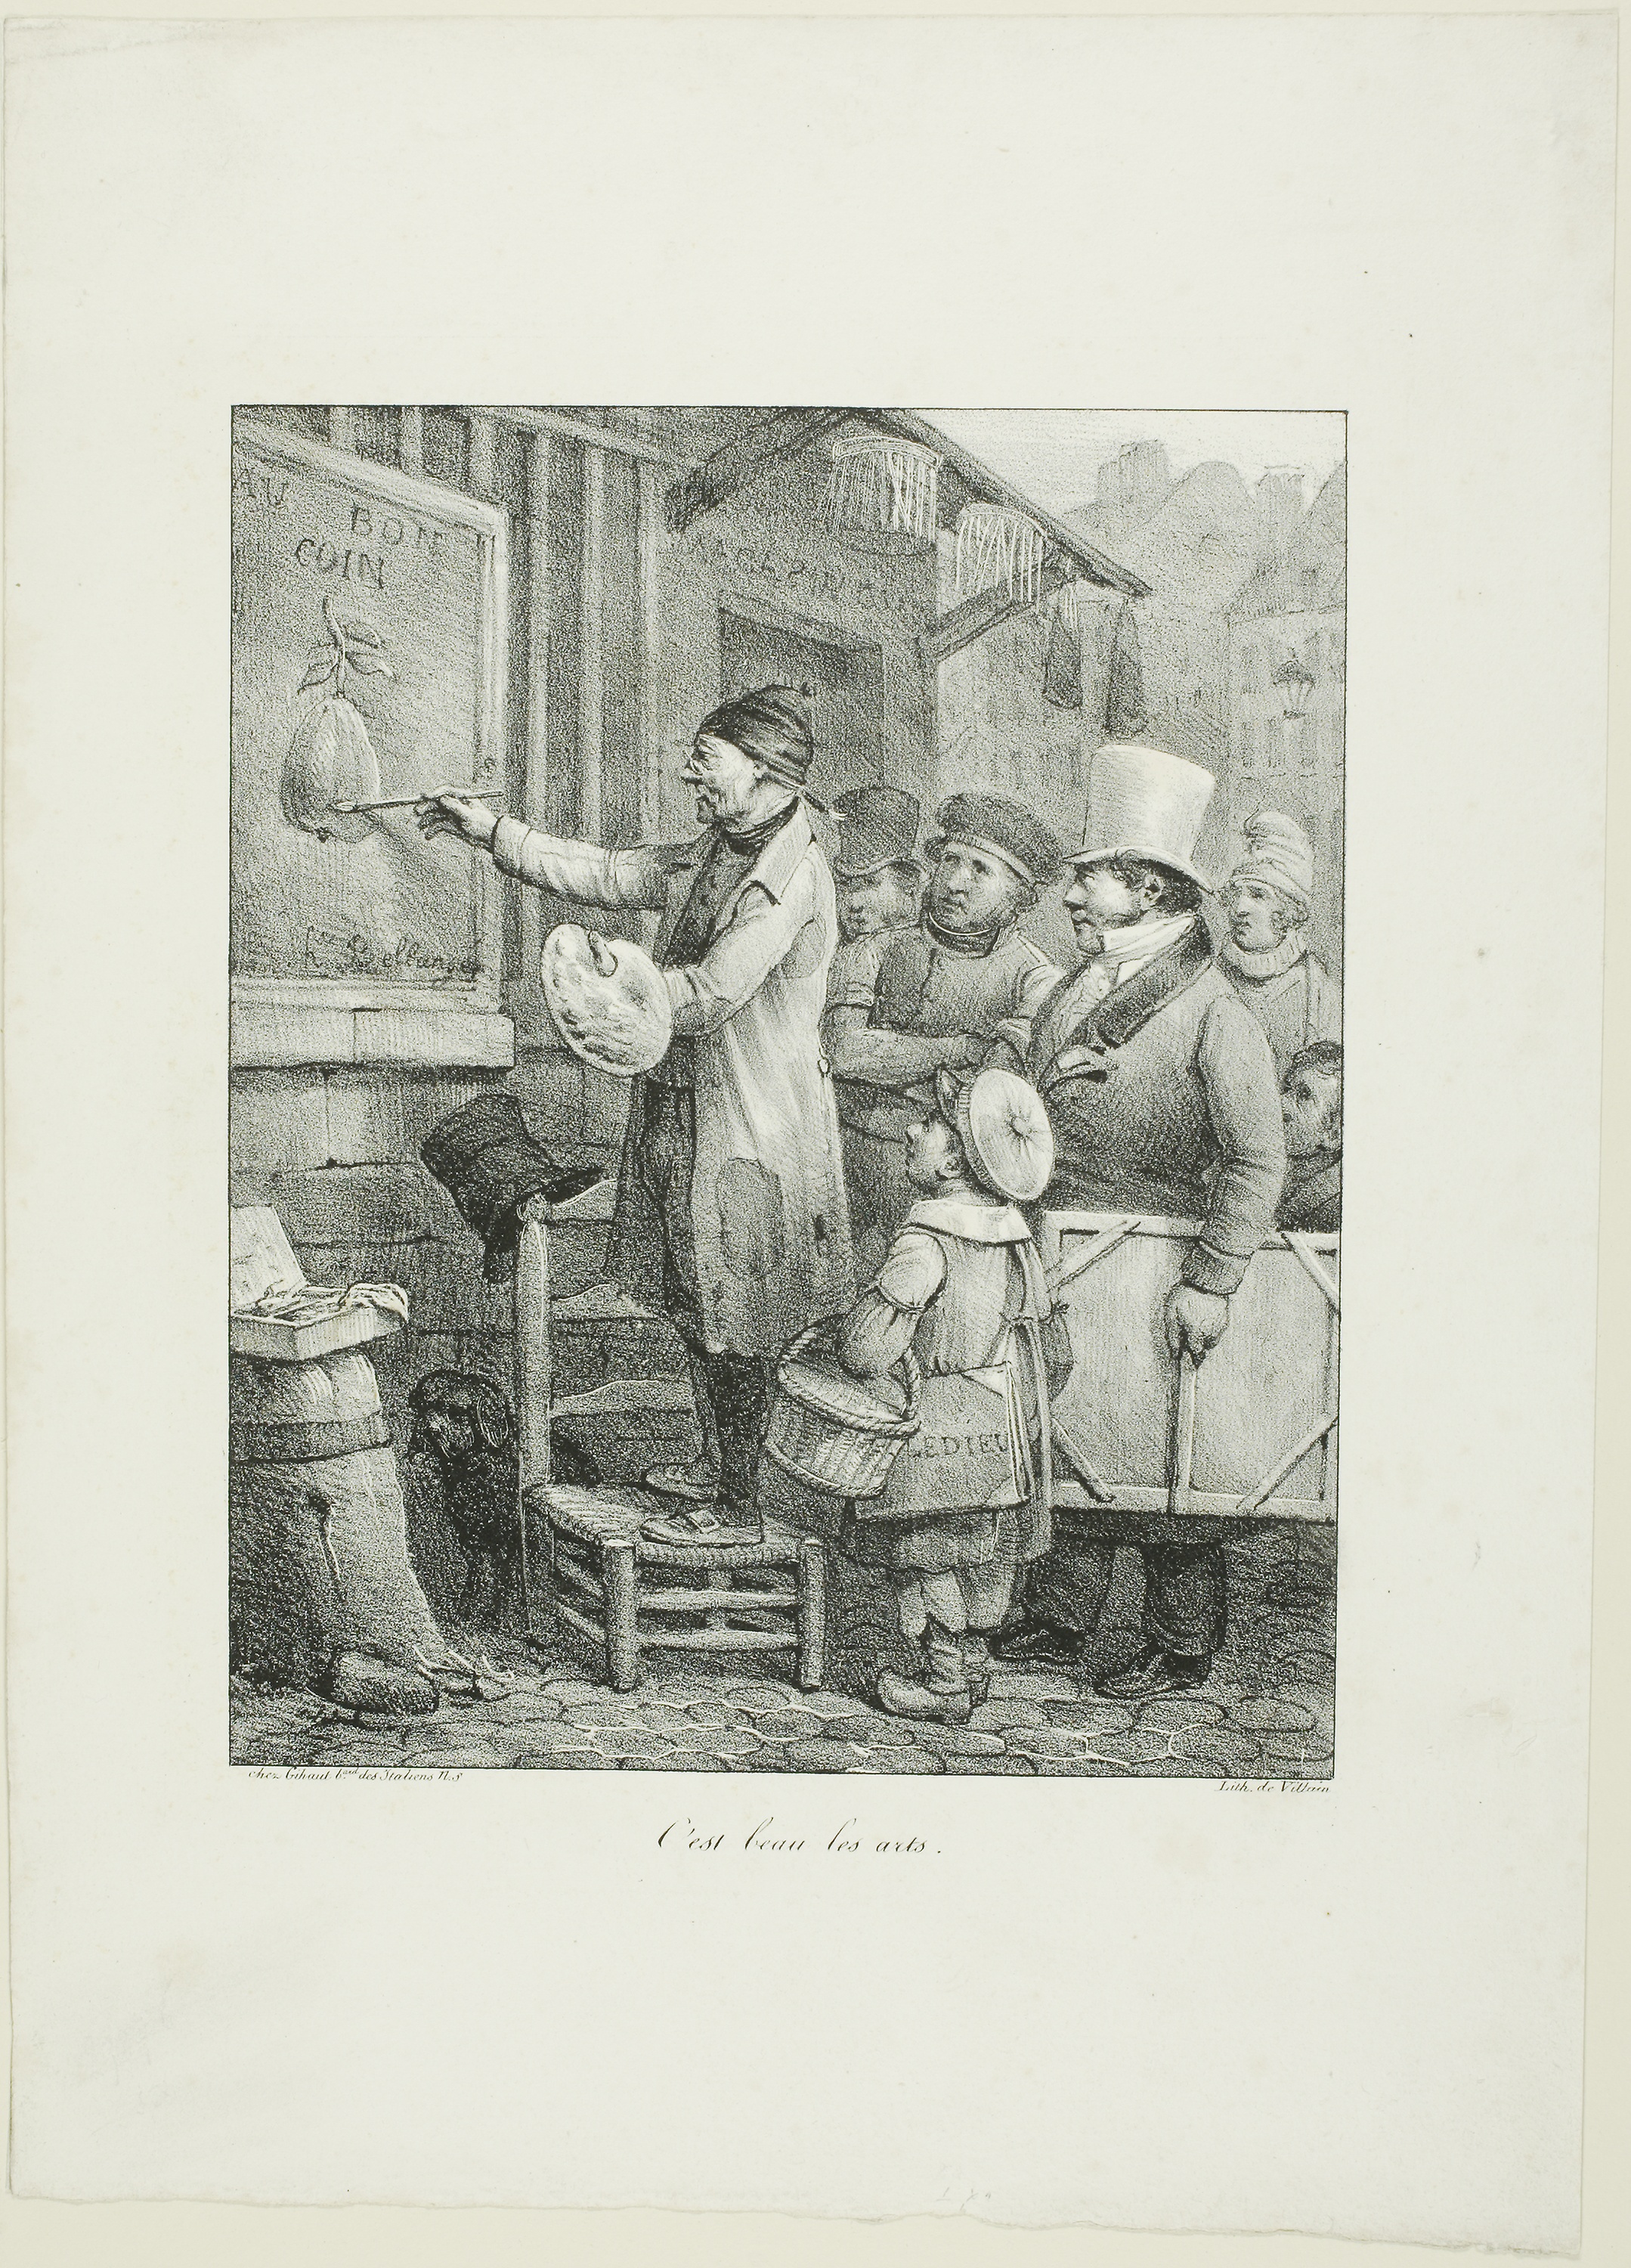
text, art, picture frame, artwork, history, drawing, illustration, painting, human behavior, visual arts, stock photography, black and white